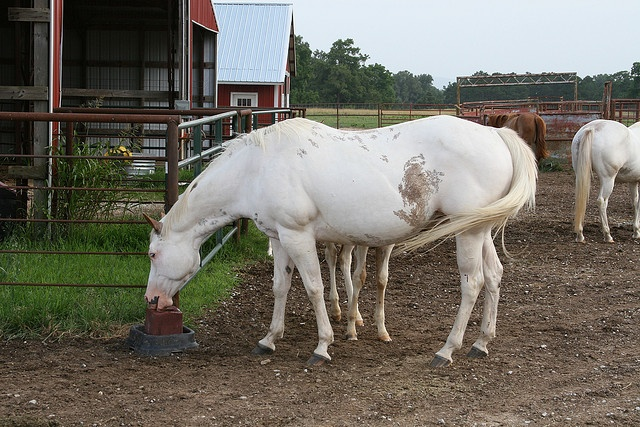
A white horse standing next to a couple of other horses.
Horses in a fenced-in corral grazing on food.
A white horse leaned over eating something in a corral.
A white horse in an enclosure locking a block
A white horse is looking at the brown earth.